Fly on the Wall (song)

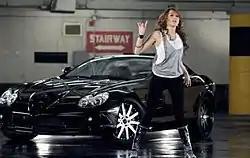
Cyrus in the music video for "Fly on the Wall" beside her car while trying to hide from the paparazzi. The video, particularly Cyrus' attempted escape from the paparazzi, is inspired by "Michael Jackson's Thriller".

In an interview with MTV News, director Philip Andelman explained that Cyrus was already determined to poke fun at the paparazzi when she contacted him for a "Fly on the Wall" music video. Andelman did not want to create "something too serious" and worked to give the video a "playful" aspect. Cyrus elaborated on the concept of the music video in an interview with Nancy O'Dell of "Access Hollywood". Cyrus said,